James Mackay (New Zealand politician, born 1831)

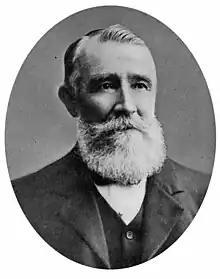

James Mackay (16 November 1831 – 10 October 1912) was a New Zealand farmer, explorer, public servant, administrator, land purchaser, interpreter, advocate and politician.